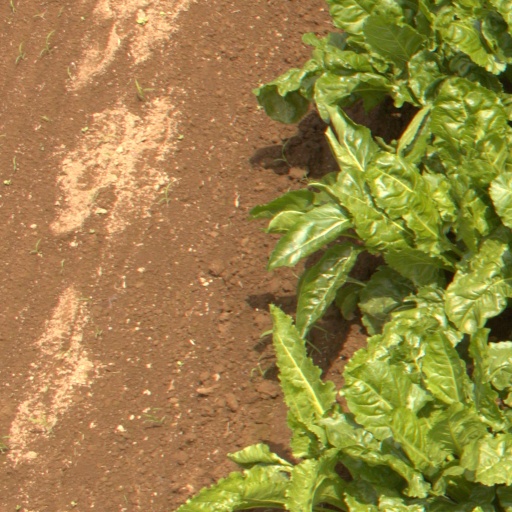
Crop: sugar beet